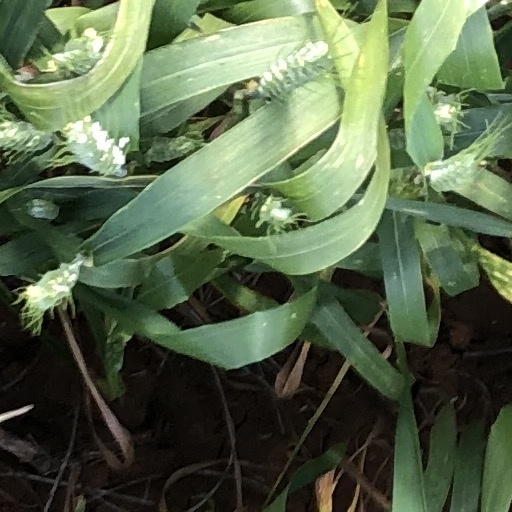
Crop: wheat